Hajime Toyoshima

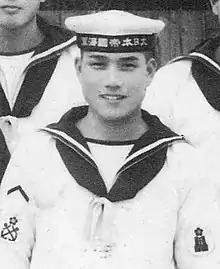
Toyoshima in 1938

Flight Petty Officer Third Class was a Japanese airman in World War II. His A6M Zero was the first of that type to be recovered relatively intact on Allied territory (after those recovered after the attack on Pearl Harbor) when he crash landed on Melville Island, Northern Territory, Australia.